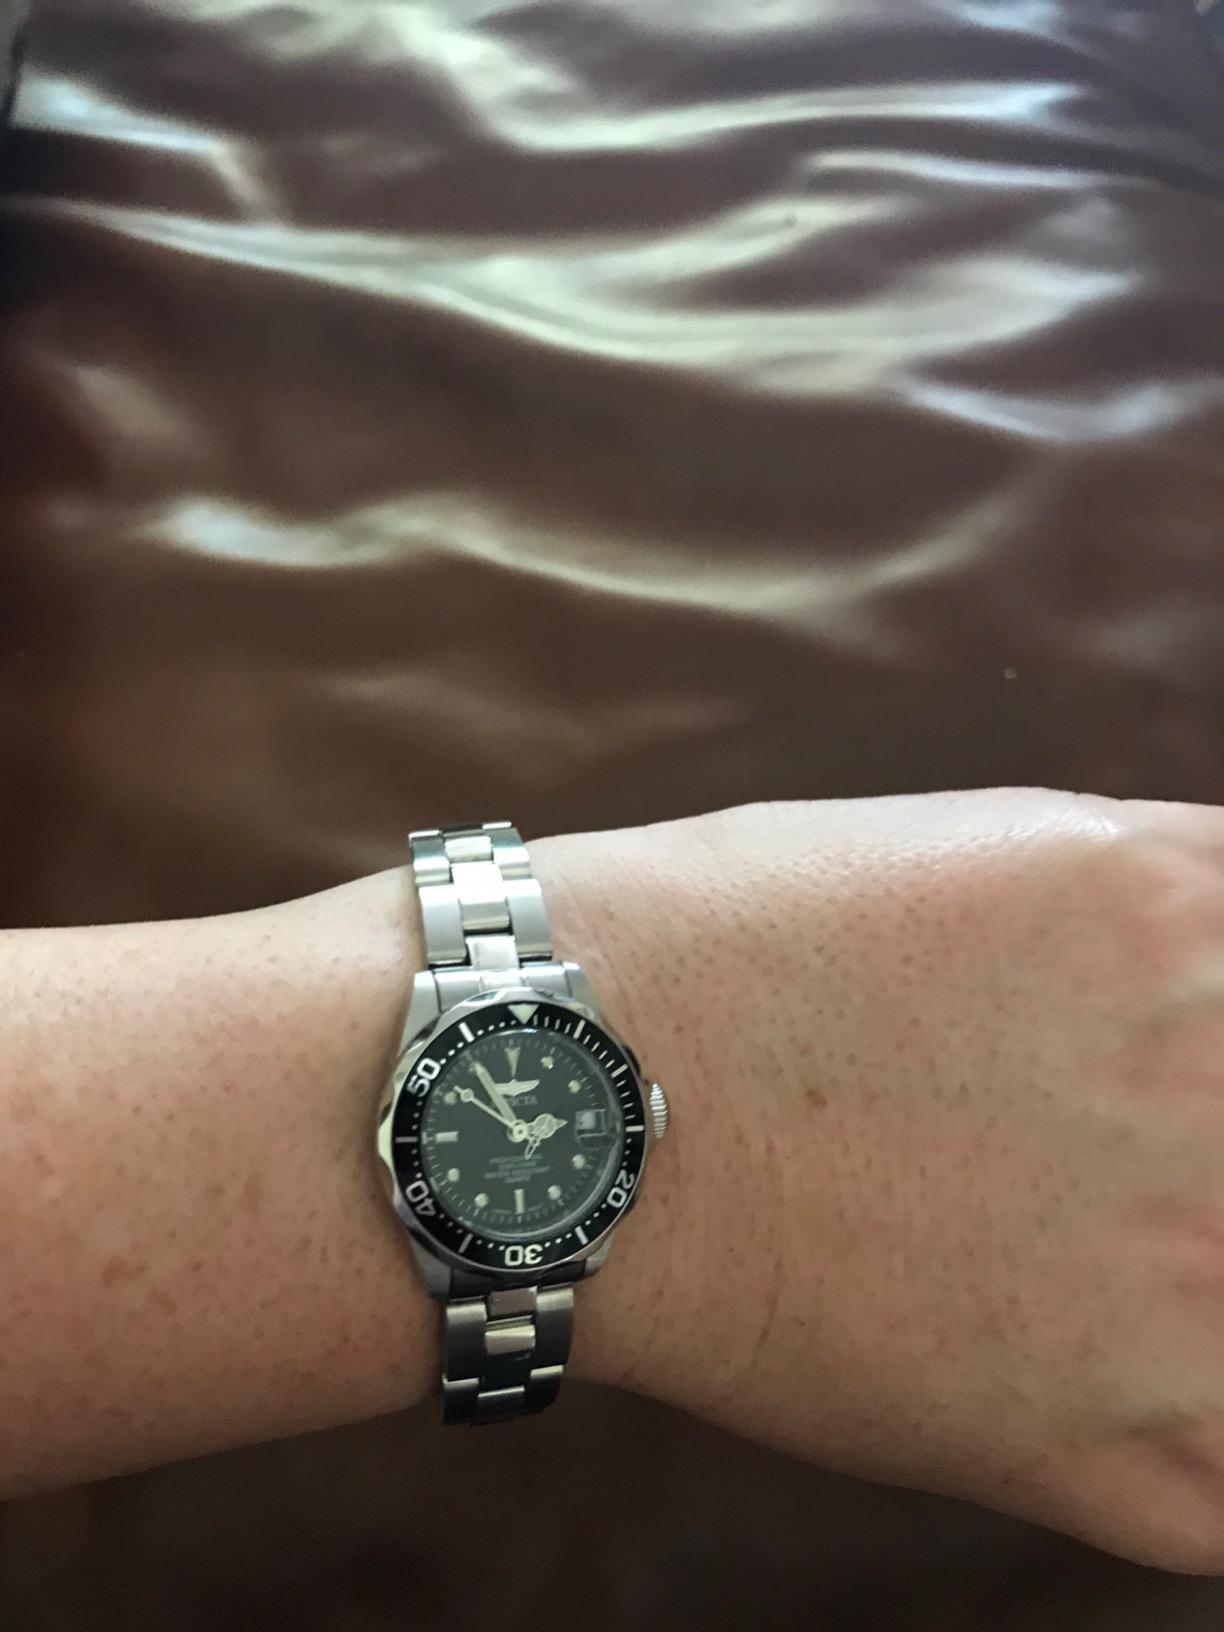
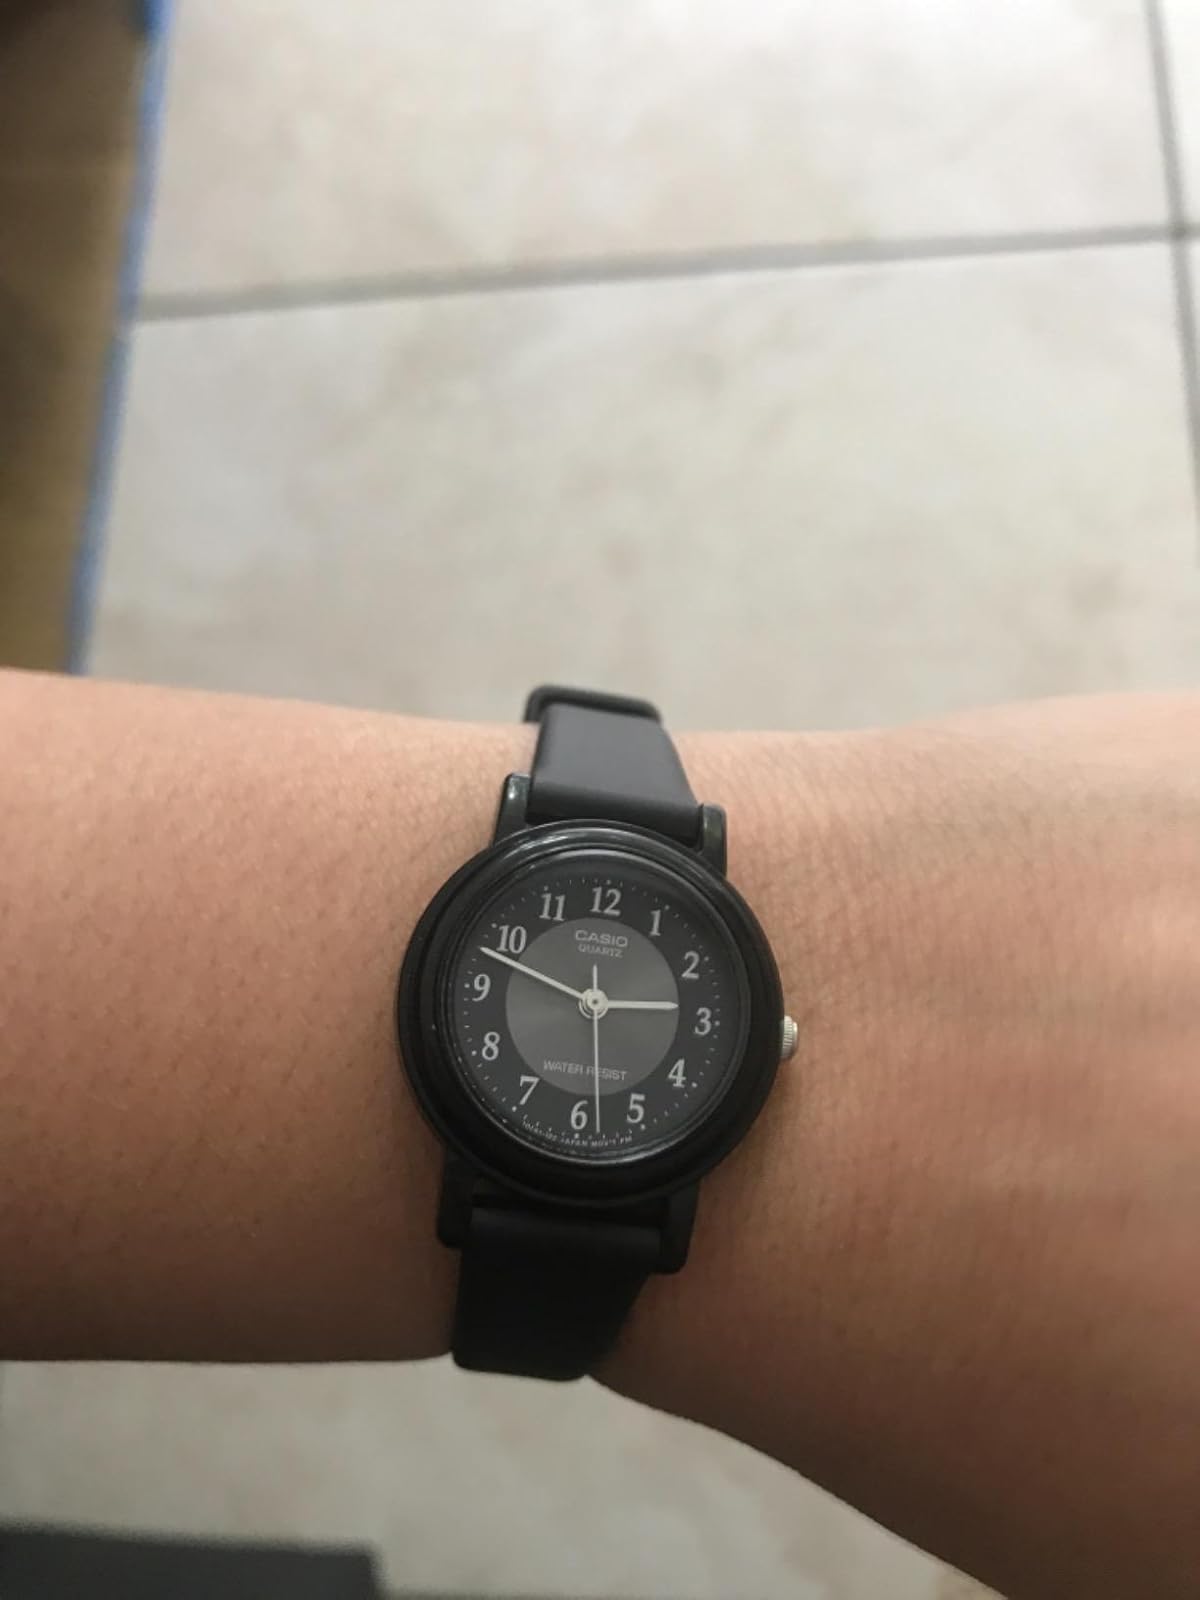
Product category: accessories_watch
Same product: no